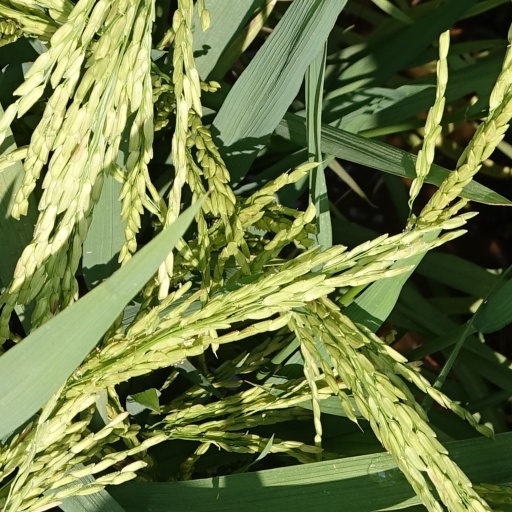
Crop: rice